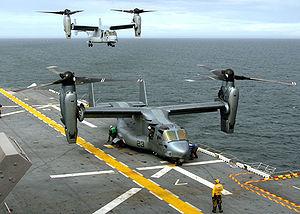
Océan Atlantique (15 novembre 1005) — Un MV-22B Osprey du corps des Marines des États-Unis d'Amérique, dévoué aux tests opérationels, est en cours de ravitaillement tandis qu'un Osprey se prépare à l'appontage sur le navire de débarquement USS Wasp (LHD1).
Le Corps des Marines des États-Unis est une des six branches des Forces armées des États-Unis.